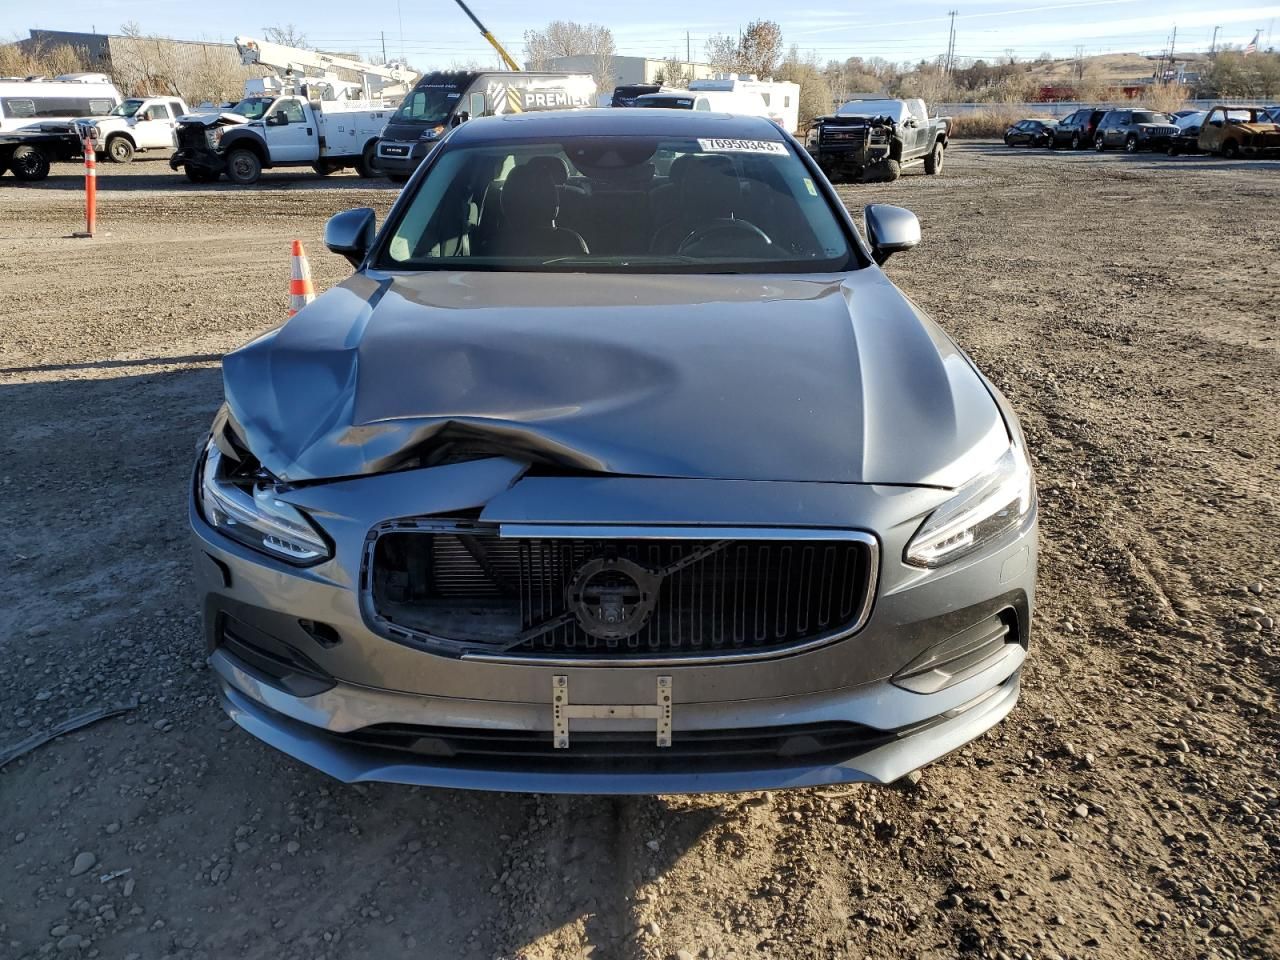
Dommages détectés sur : pare-choc avant, capot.
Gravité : majeur